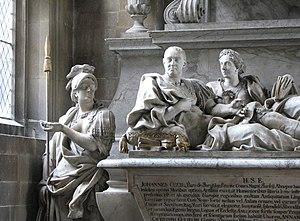
Sarcophage et monument funéraire de John Cecil, baron de Burghley, comte d'Exeter dans l'église St Martin de Stamford. Inspiré de la sculpture romaine, sur son propre sarcophage le comte s’est fait représenter allongé et habillé d’une armure et toge romaine, avec la comtesse derrière lui, également habillée à la manière romaine. Le bras droit du comte est posé par un coussin brodé, lui-même posé sur un tas de livres. La comtesse est représentée avec un crayon dans sa main droite et un livre ouvert dans sa gauche, comme prête à noter les mots de son époux. Au-dessus de cette scène au fond, est représentée la figure d'un enfant tenant un serpent sous la forme d'une amulette (emblème de l'éternité